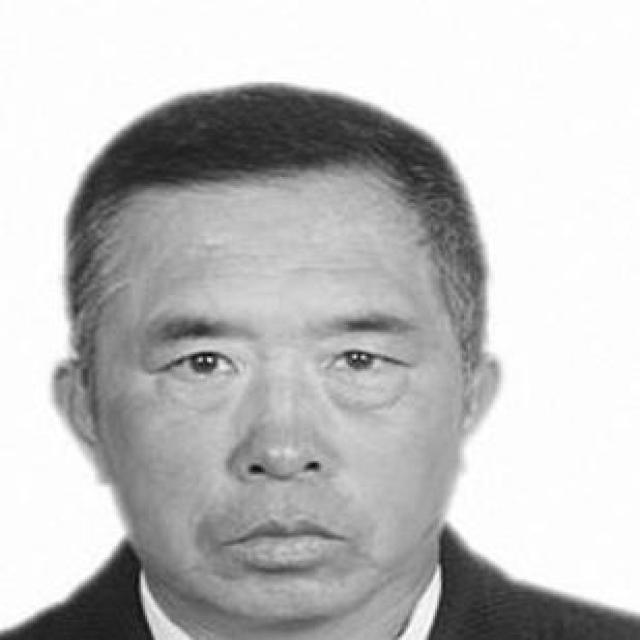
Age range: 45-64